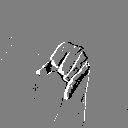
ASL letter: j